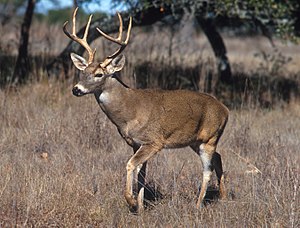
Virginiahjort
Buk af virginiahjort
Virginiahjort, også kaldet hvidhalet hjort, er et af de større medlemmer af hjortefamilien. Bukken kan blive op til 140 kg, mens hinden kan veje op til 115 kg. Kalven har lyse pletter i den rødbrune pels. Fælles for alle virginiahjorte er en markant mælkehvid hale, som rejser sig, når hjorten bliver skræmt, og som bruges til at advare andre dyr i flokken.